Sergey Prokudin-Gorsky

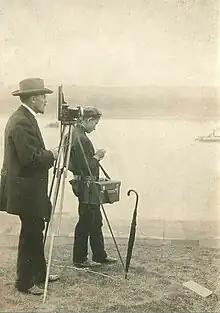
Prokudin-Gorsky with his colour camera and an assistant

Photographic plates, which had the light-sensitive emulsion coated on a thin sheet of glass, were normally used instead of flexible film, both because a general transition from glass plates to plastic film was still in progress and because glass provided the best dimensional stability for three images intended to match up perfectly when they were later combined.